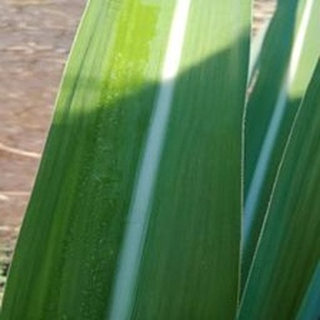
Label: healthy_sugarcane